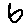
Label: 6